Rottnest Island

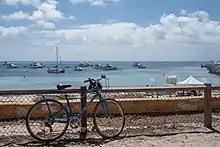
Bicycles are a primary form of transport on Rottnest.

The island has three native woodland tree species: the Rottnest Island pine ("Callitris preissii"), the Rottnest Island teatree ("Melaleuca lanceolata"), and "Acacia rostellifera". The Rottnest Island daisy ("Trachymene coerulea") is a commonly occurring flowering native that is also grown widely as an ornamental garden plant. Coastal dune flora include searocket ("Cakile"), beach spinifex ("Spinifex longifolius") and wild rosemary ("Olearia axillaris").